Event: Nepal Earthquake
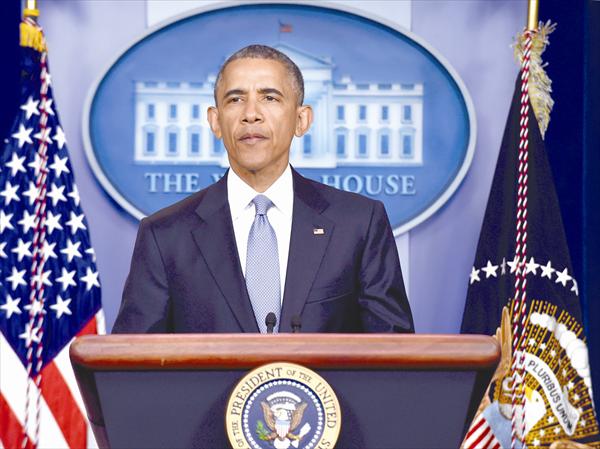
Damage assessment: no_damage